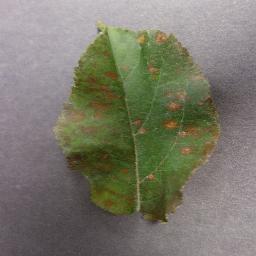
Label: Apple___Cedar_apple_rust